Answer in natural language. Consider the 3D positions of the objects in the scene and not just the 2D positions in the image. Is the centerpoint of  twotiered metal cart at a higher height than black colour l shaped countertop? Choose between the following options: no or yes
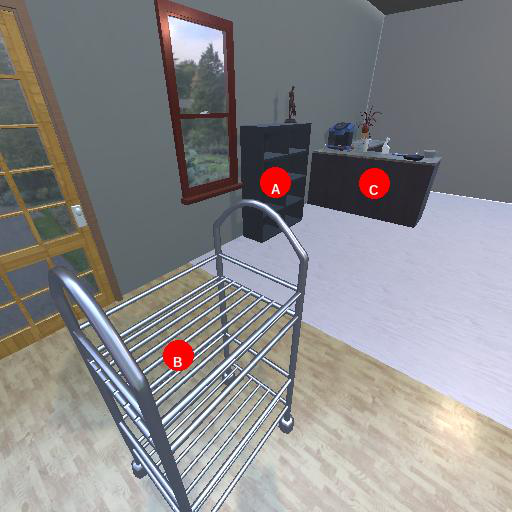
<answer>yes</answer>